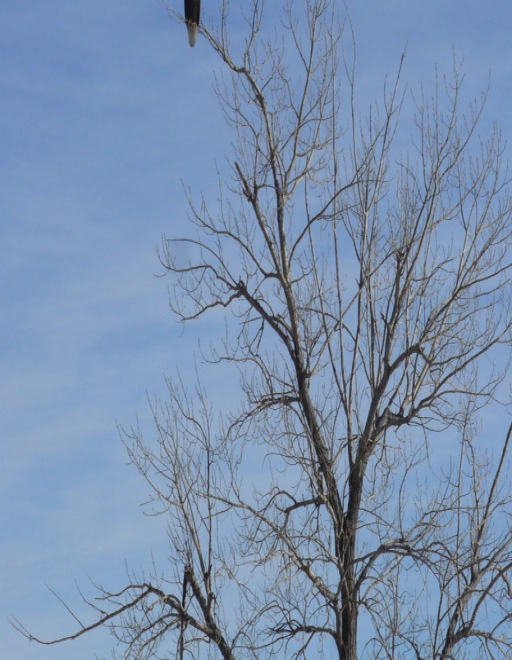
bald eagle in a tree near the w shore .